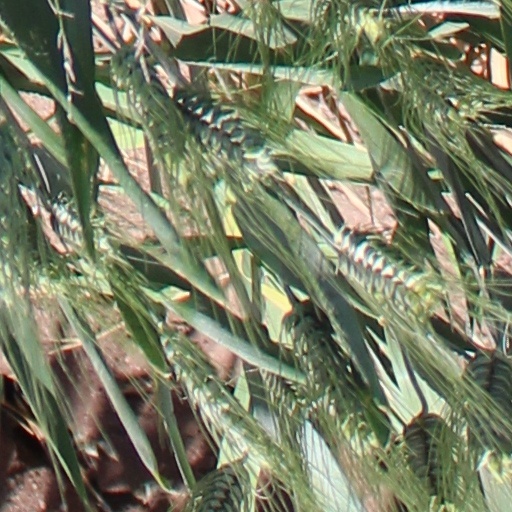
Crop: wheat